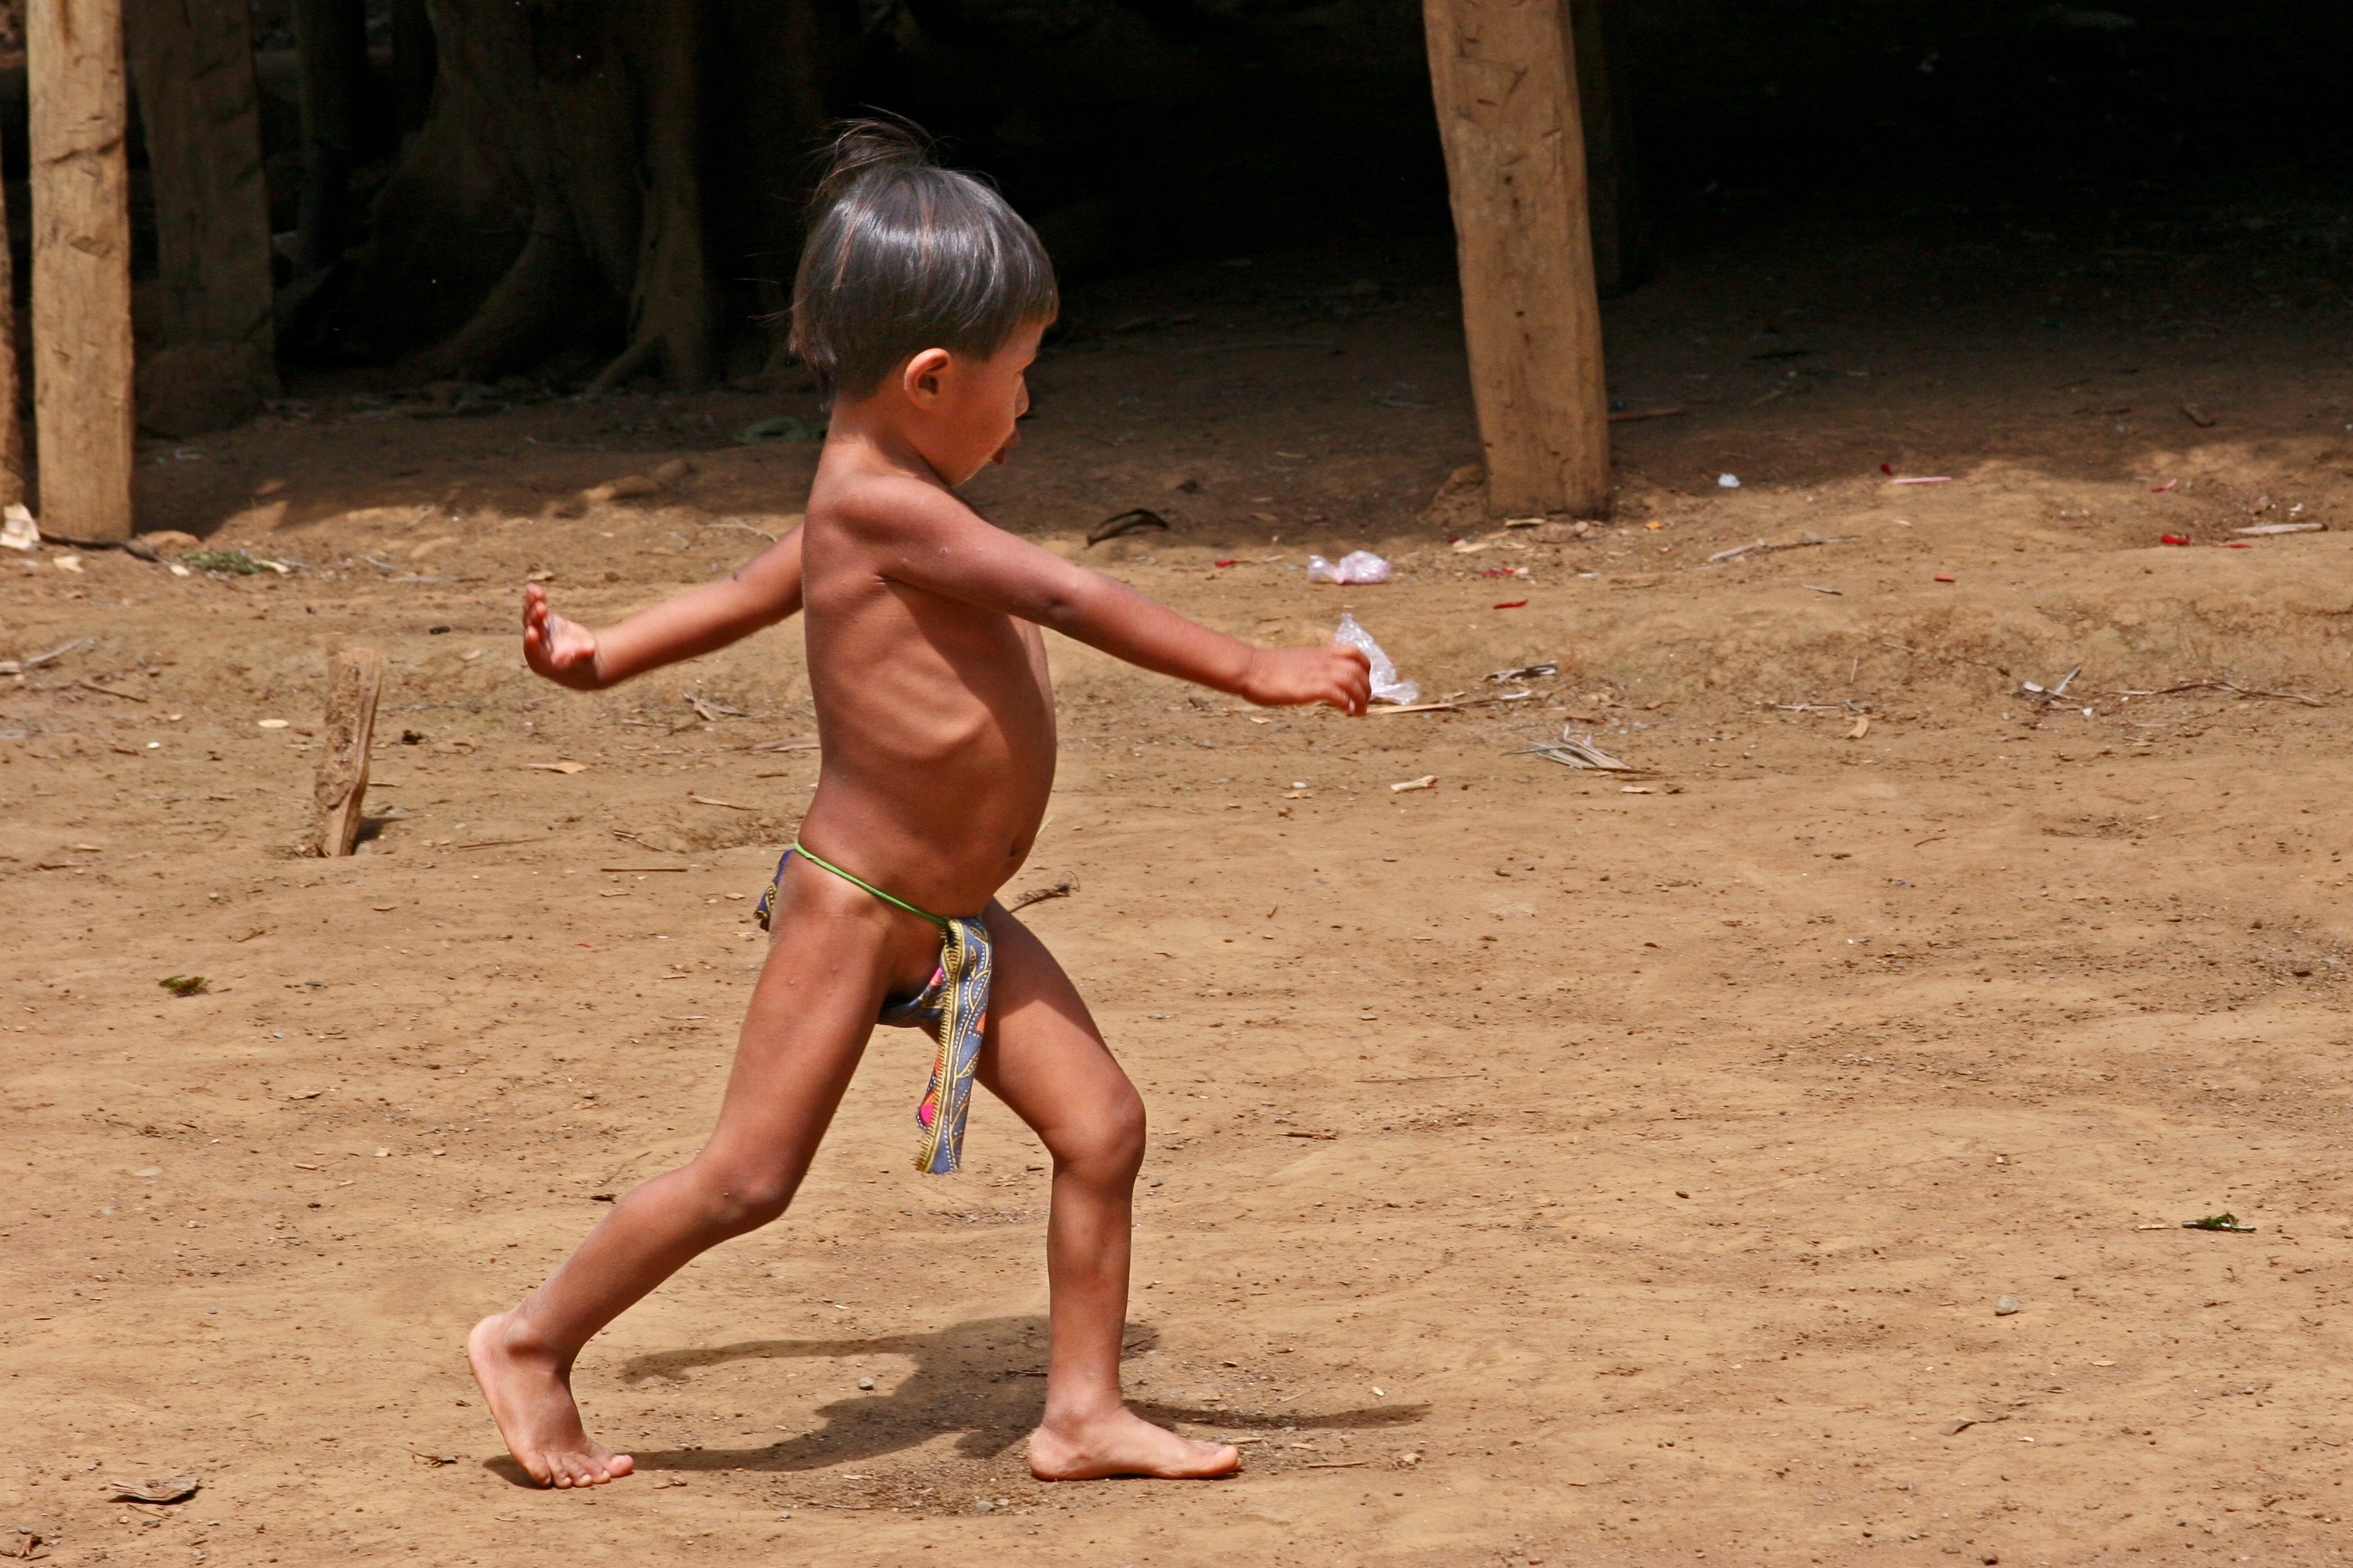
boy, leg, child, happy, panama, panama canal, human positions, embara indian